Sacrament of Penance

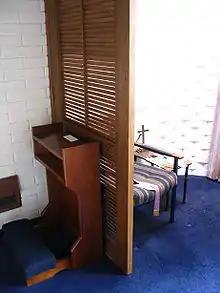
A modern confessional in a Catholic church

Beginning in the Middle Ages, manuals of confession emerged as a literary genre. These manuals were guidebooks on how to obtain the maximum benefits from the sacrament. There were two kinds of manuals: those addressed to the faithful, so that they could prepare a good confession, and those addressed to the priests, who had to make sure that no sins were left unmentioned and the confession was as thorough as possible. The priest had to ask questions, while being careful not to suggest sins that perhaps the faithful had not thought of and give them ideas. Manuals were written in Latin and in the vernacular.